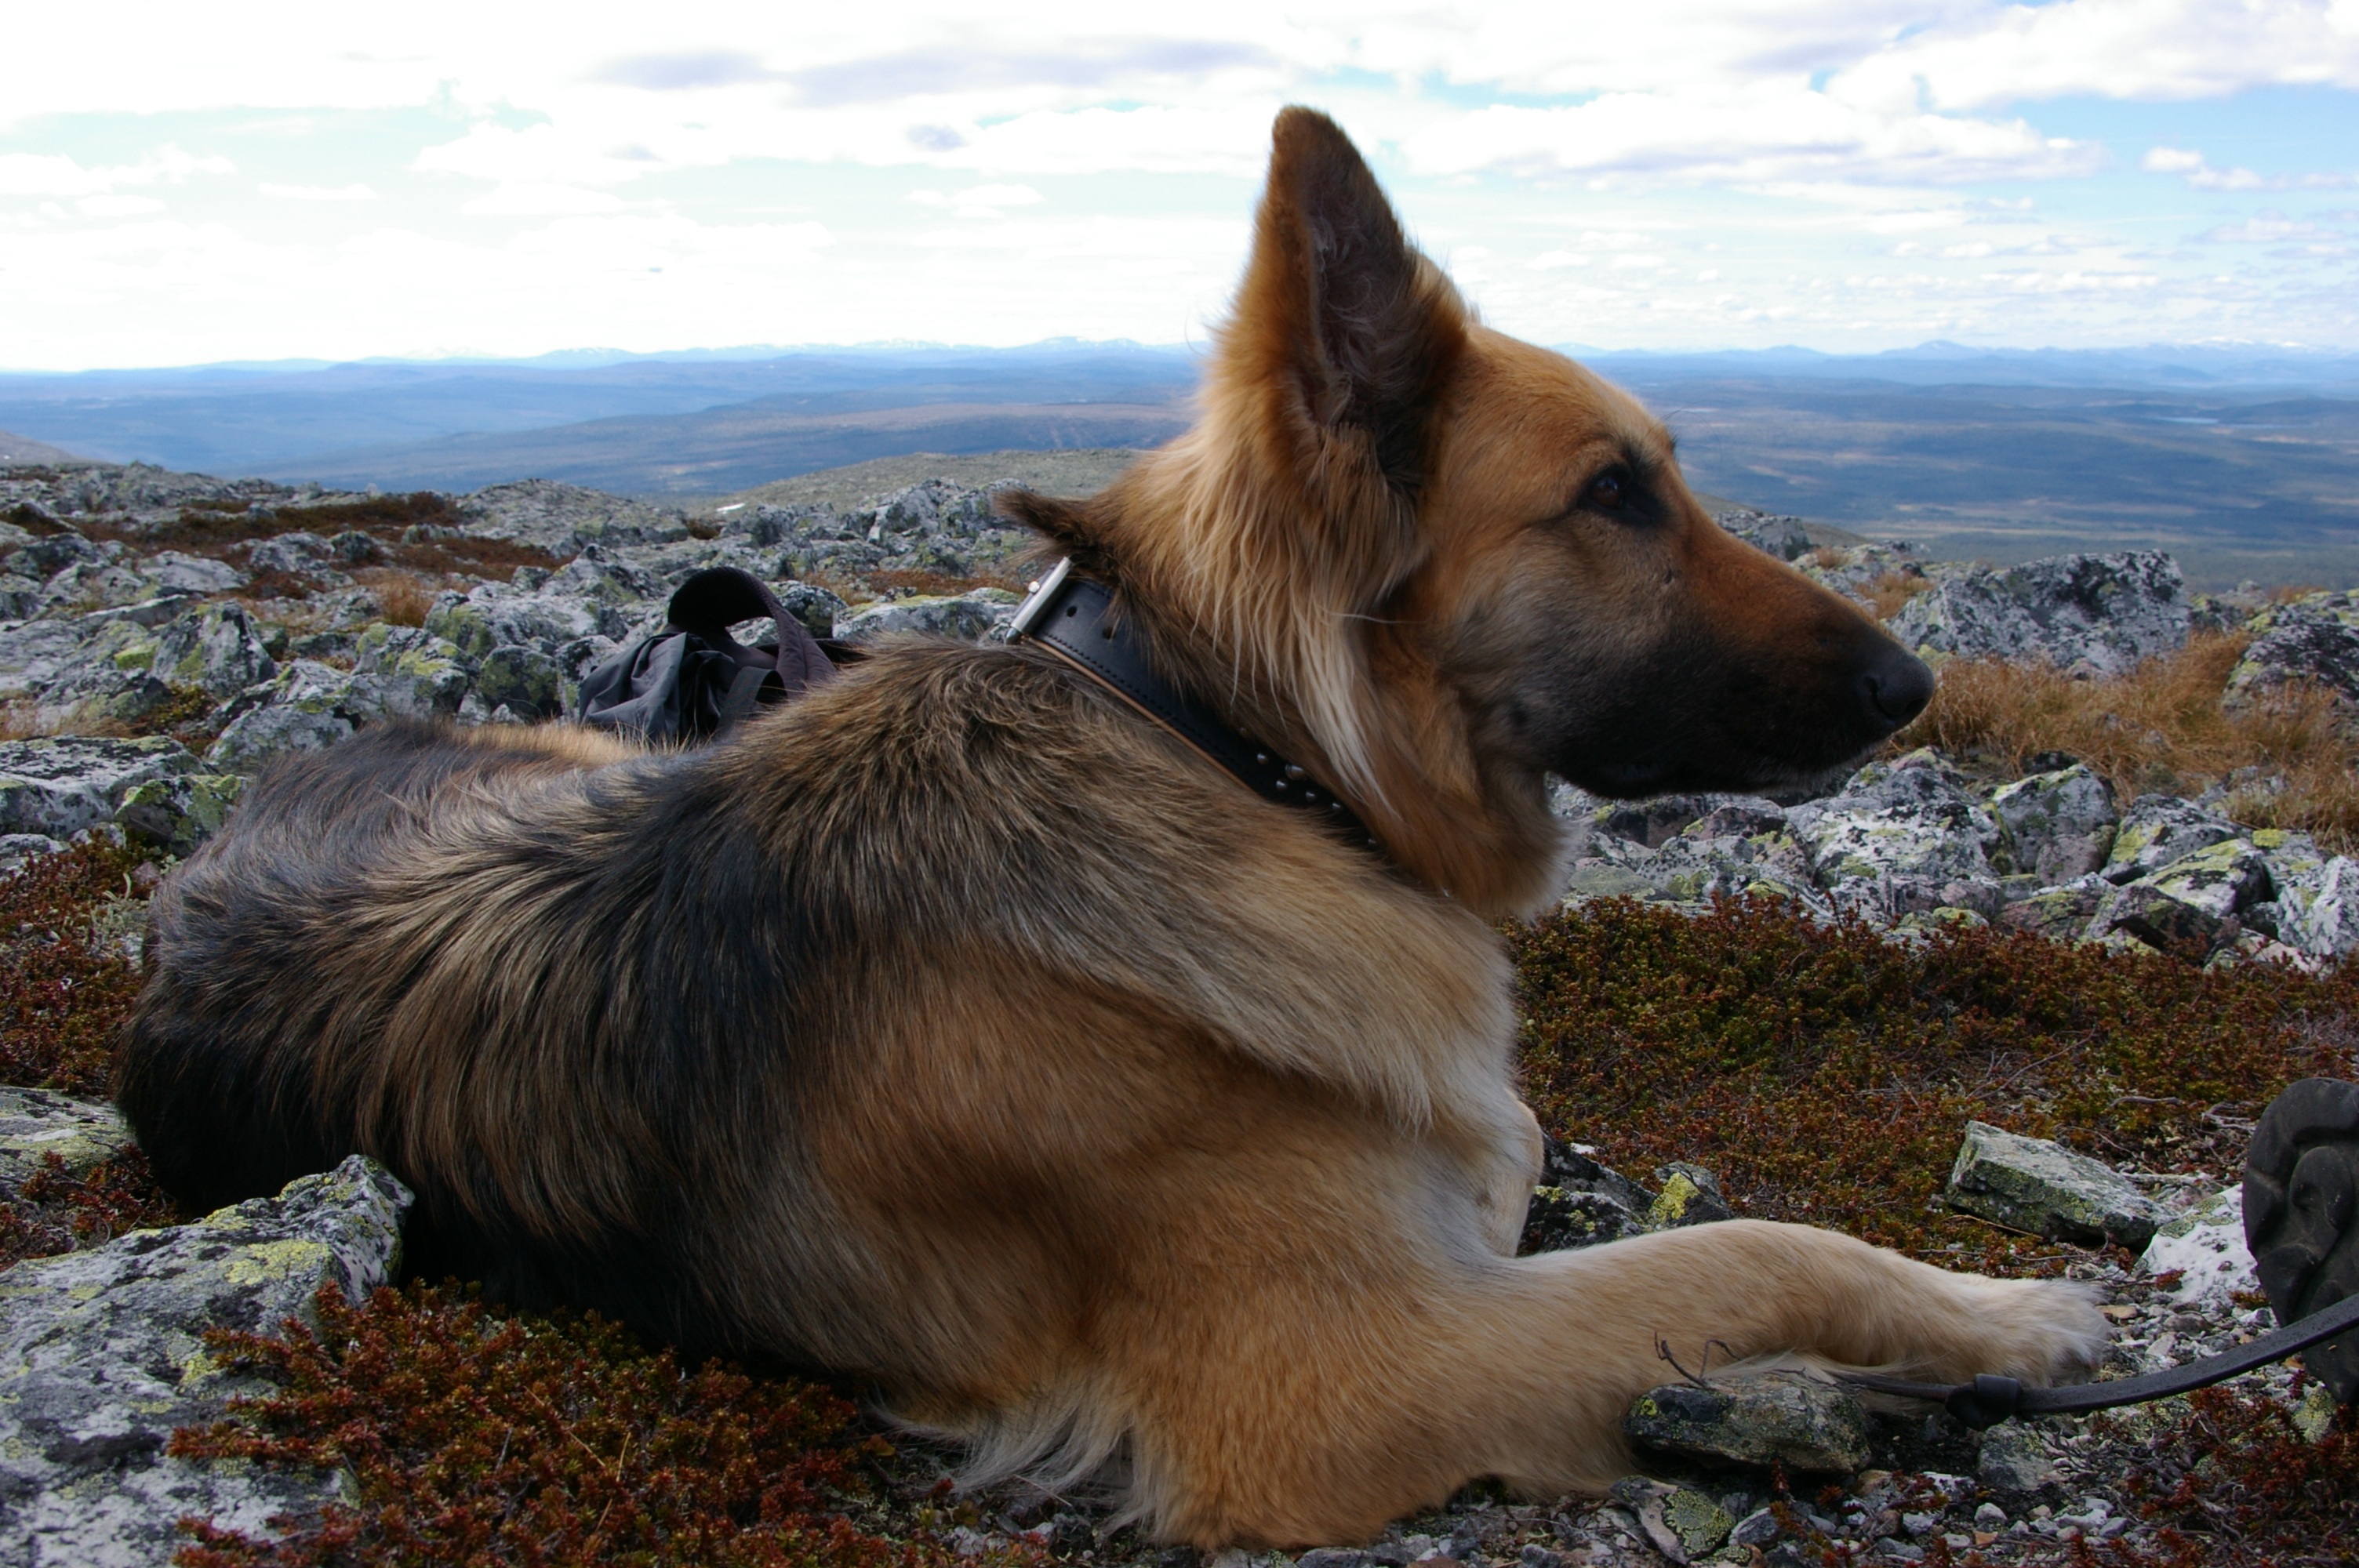
view, dog, mammal, friend, german shepherd, pets, vertebrate, companion, street dog, dog like mammal, dog breed group, eurasier, german shepherd dog, tervuren